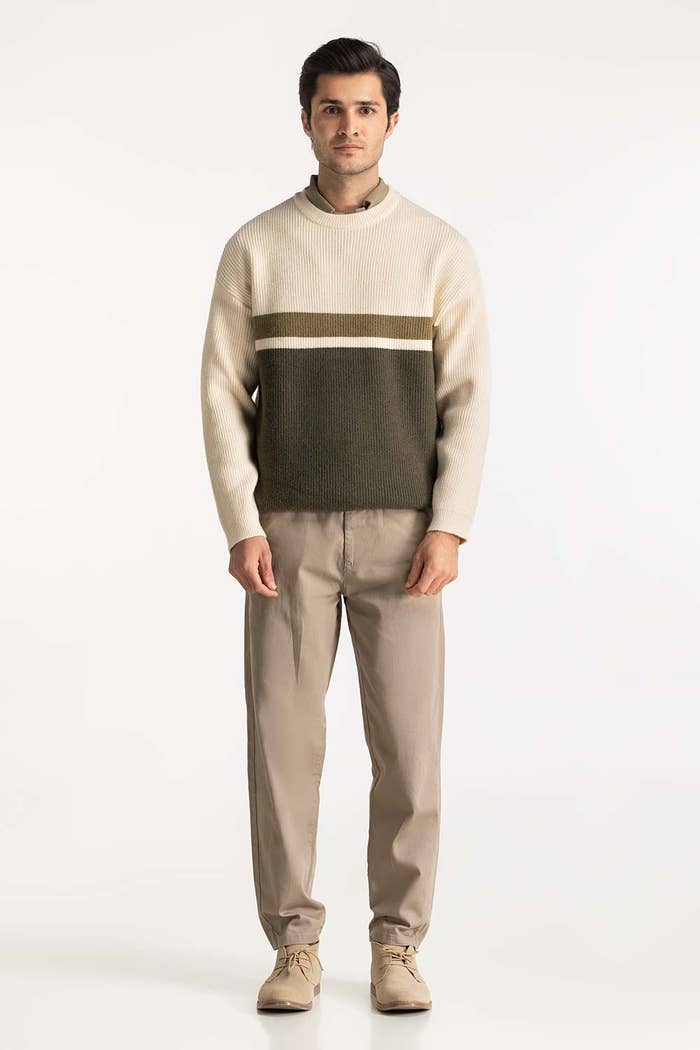
khaki multi stripe wool blend sweater